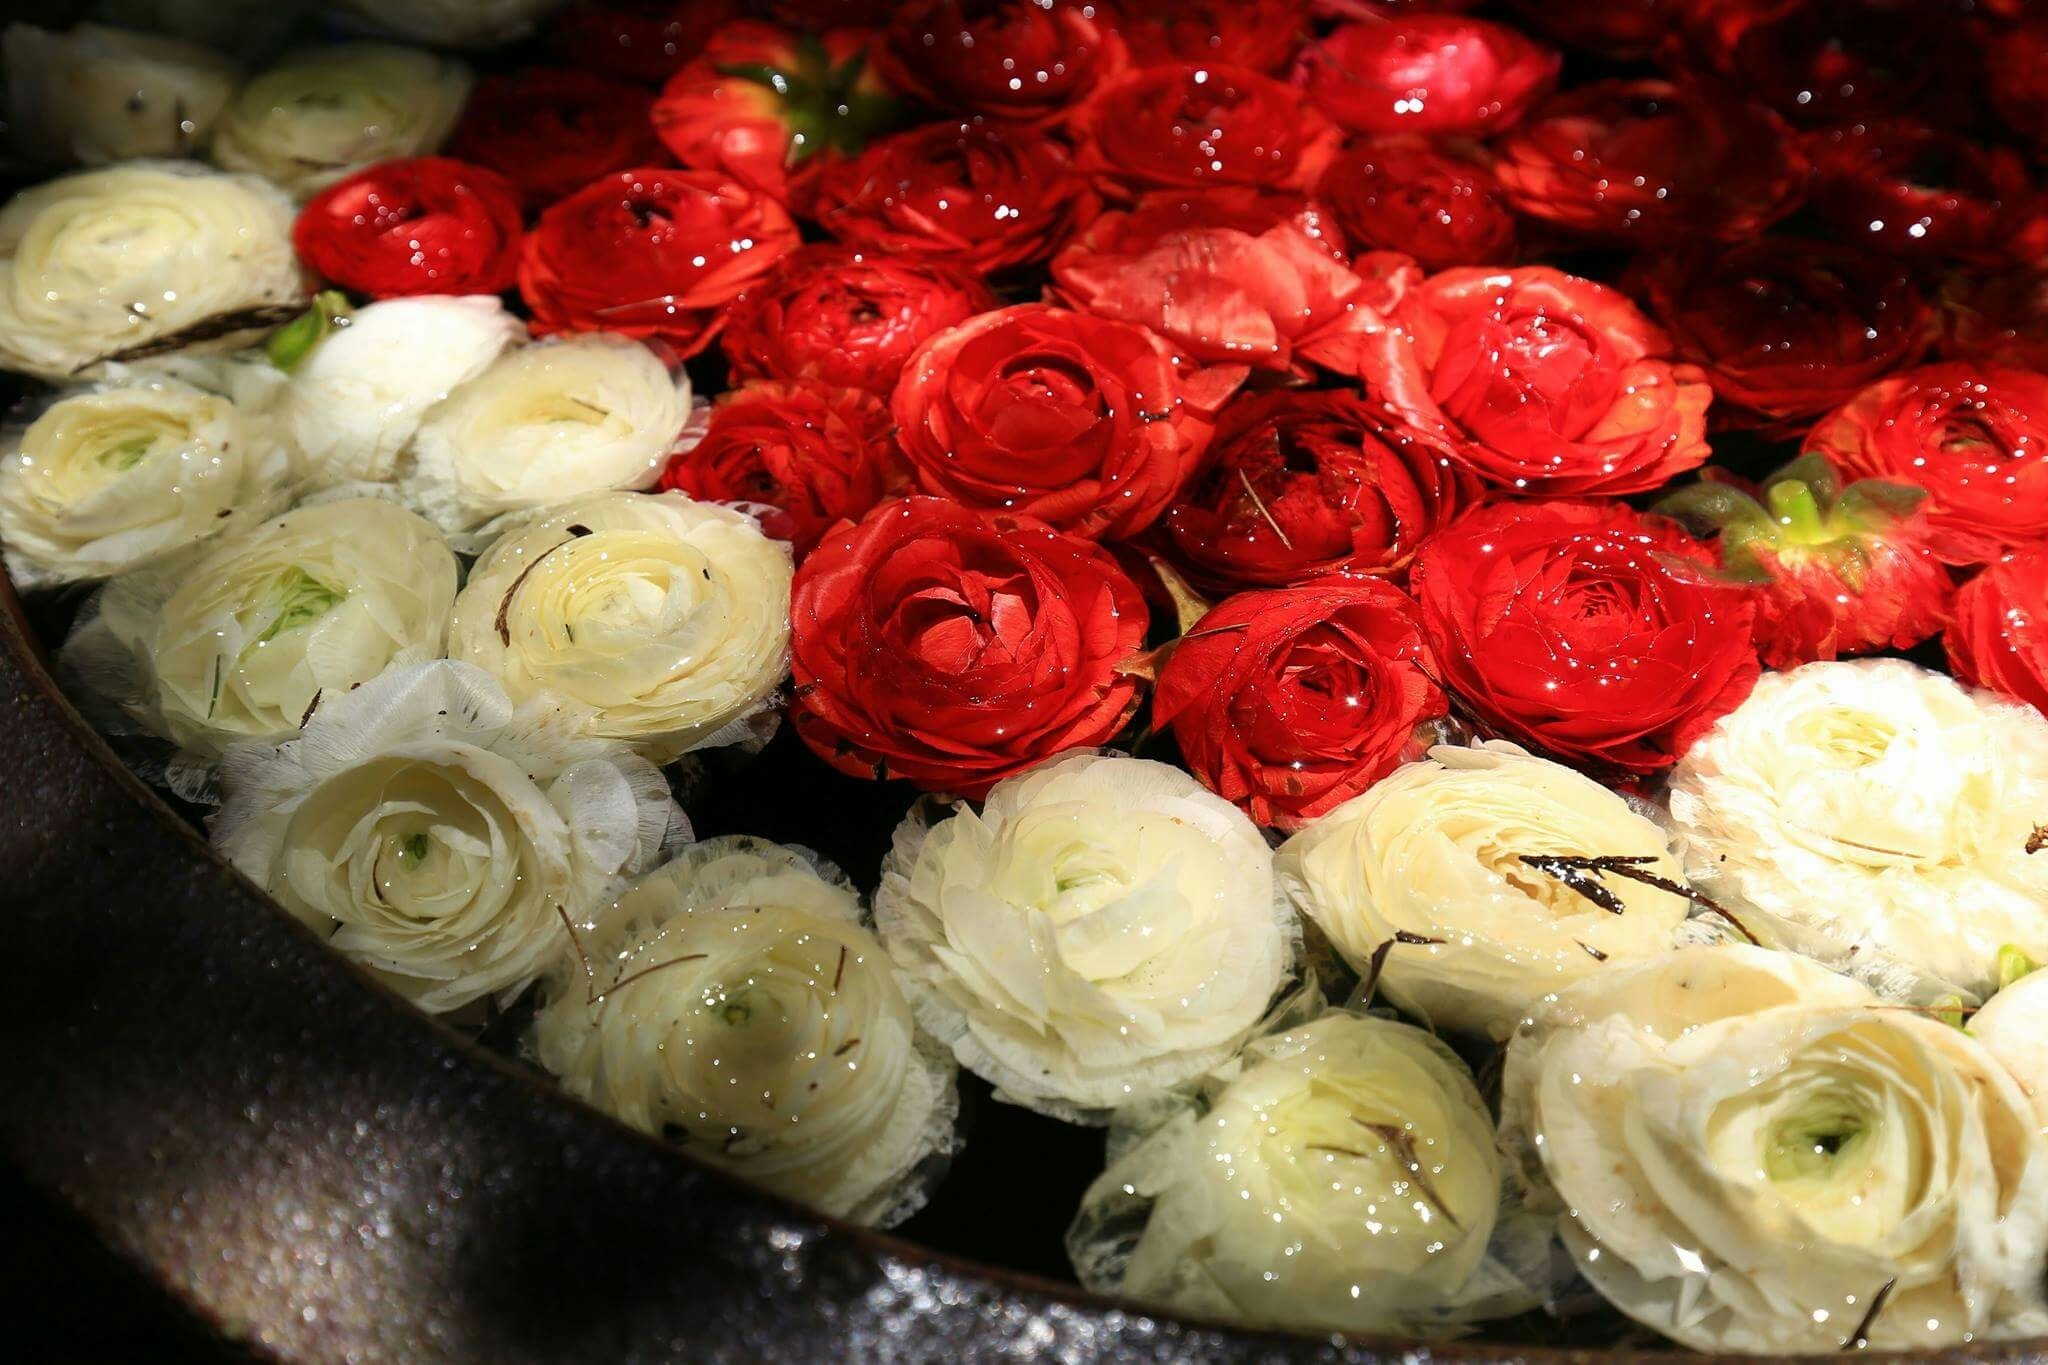
plant, flower, petal, rose, floristry, flowering plant, garden roses, flower bouquet, cut flowers, flowers and plants, floral design, beautiful port, land plant, flower arranging